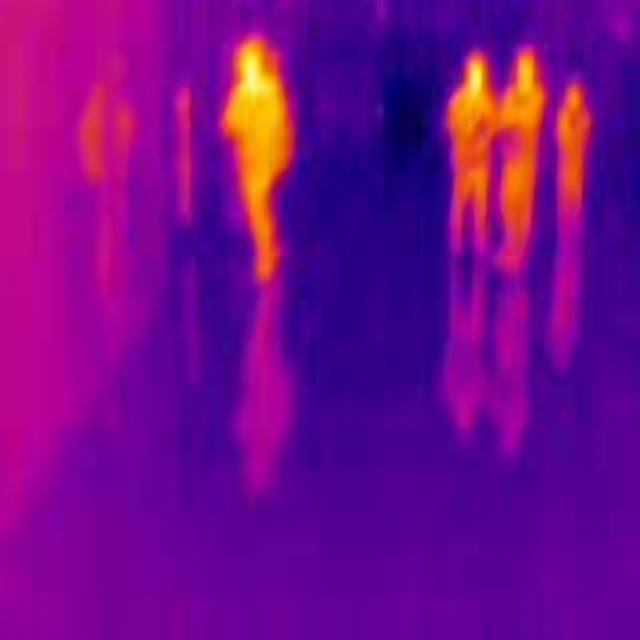
Detected objects:
label: person
label: person
label: person
label: person